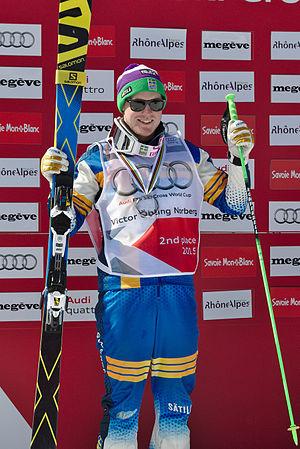
Victor Öhling Norberg, né le 22 mai 1990 à Tannas, est un skieur acrobatique suédois spécialiste du skicross. Il est champion du monde de skicross en 2017 et a gagné la Coupe du monde de skicross en 2014.